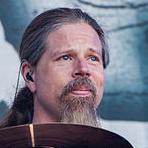
Age: 42